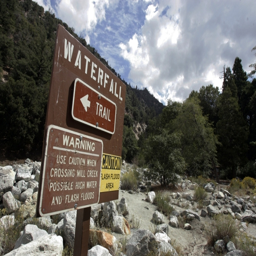
the warning sign located above the creek .